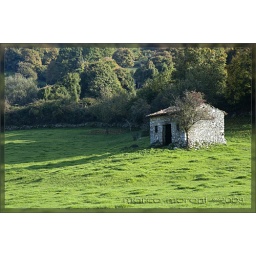
house in the green